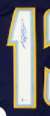
Number: 1